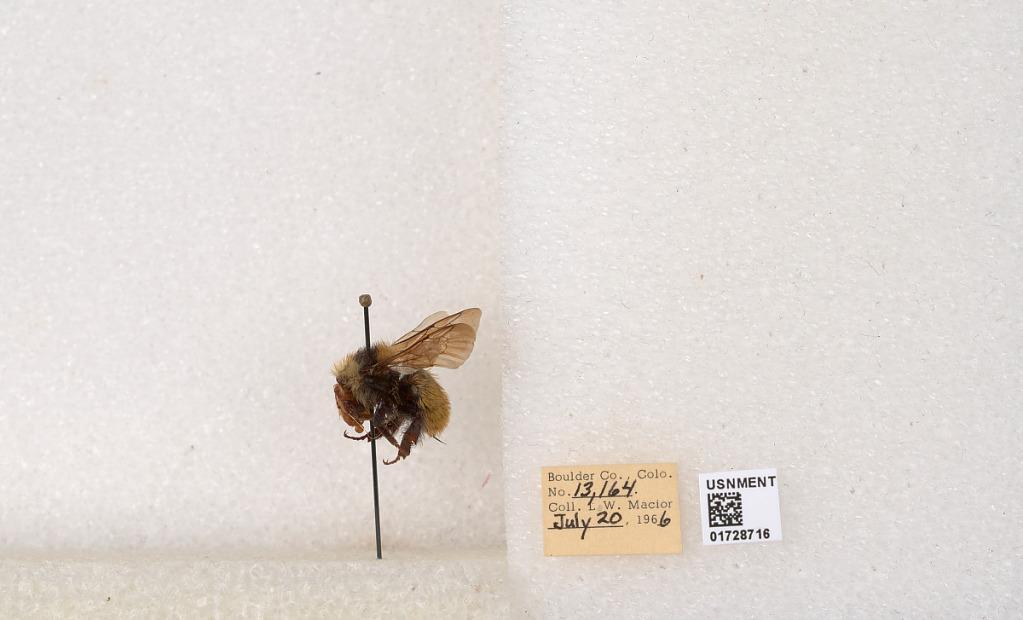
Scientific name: Bombus appositus Cresson
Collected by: L. Macior
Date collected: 1966-7-20
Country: United States
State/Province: Colorado
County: Boulder
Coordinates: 40.0925, -105.358